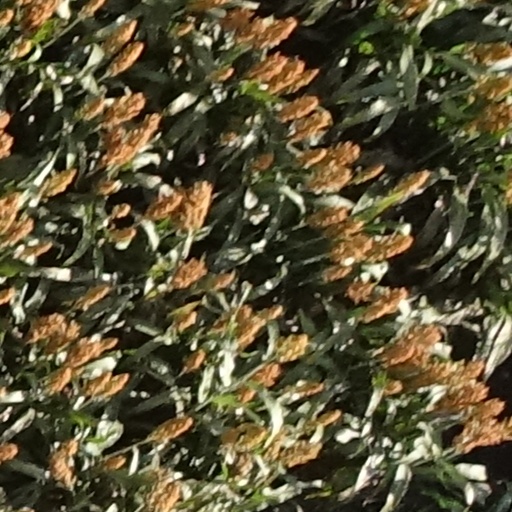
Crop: sorghum